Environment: real
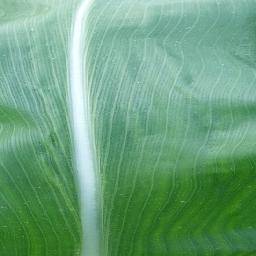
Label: healthy